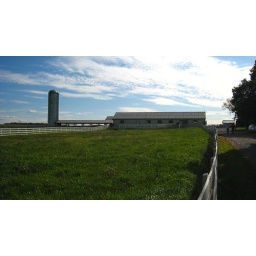
The old cattle barn on a nearby farm. President Eisenhower raised prize show cattle with his neighbors in retirement.